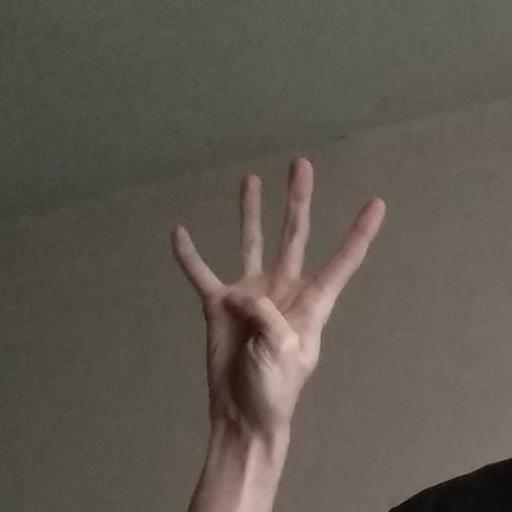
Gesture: four